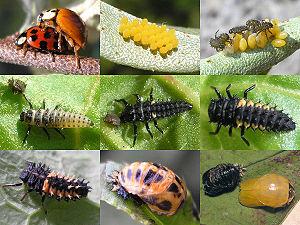
La Coccinelle asiatique est une espèce de coccinelle aphidiphage, originaire de Chine. Dès le début du XXᵉ siècle, mais surtout plus massivement vers la fin des années 1980, elle a été importée en Europe et aux États-Unis pour la lutte biologique. Son comportement, sa prolificité et sa voracité en font désormais une espèce envahissante nuisible pour les coccinelles autochtones qu'elle tend à éliminer.